Italy national swimming team

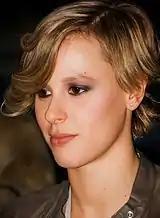
Federica Pellegrini, 33 individual medals.

Updated to Budapest 2024